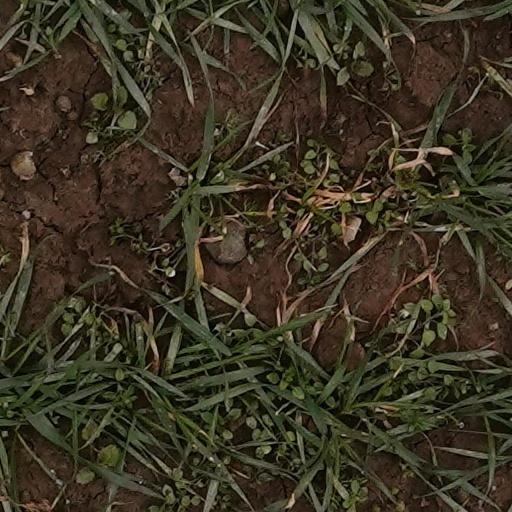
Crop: wheat